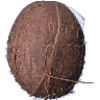
Label: cocos